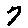
Label: 7